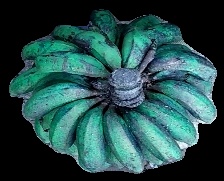
Variety: rasbale
Grade: grade3